Harry Owens

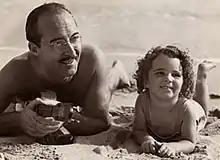
Harry Owens with his daughter Leilani

Harry Robert Owens (18 April 1902 – 12 December 1986) was an American composer, bandleader and songwriter best known for his song "Sweet Leilani".